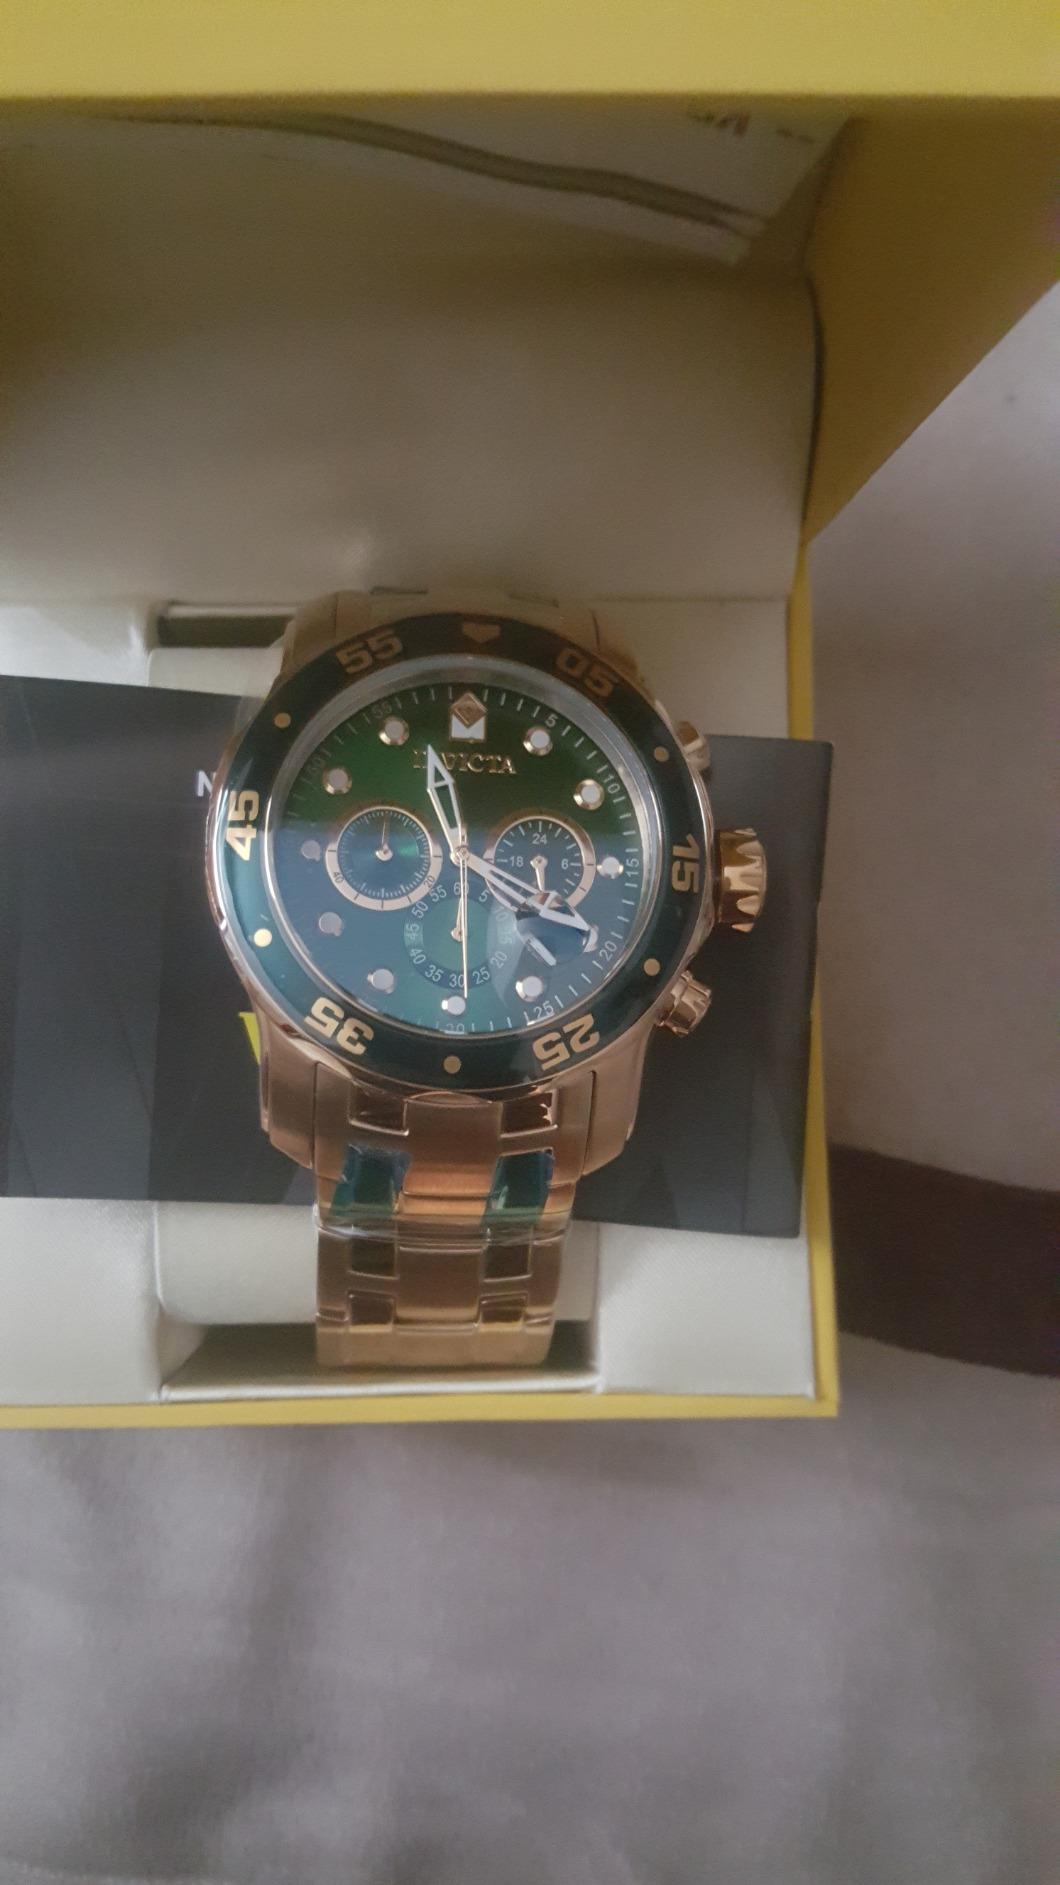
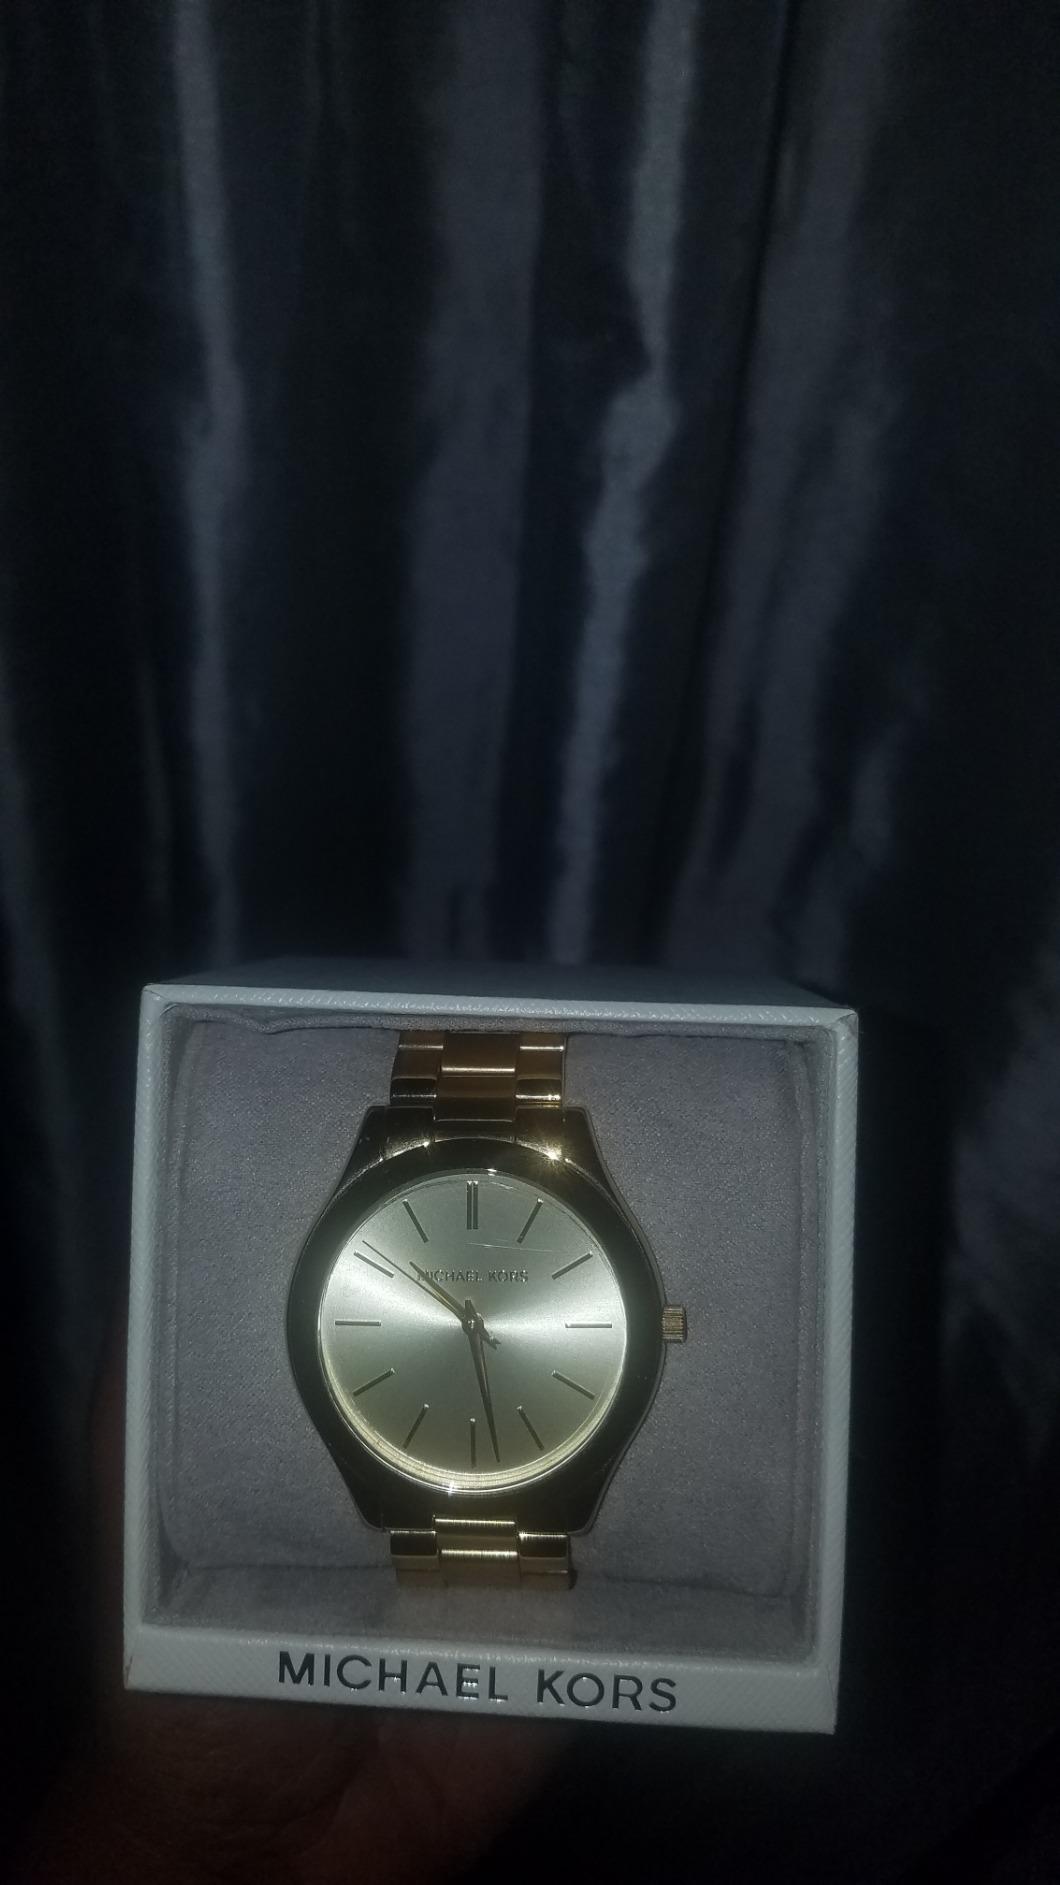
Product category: accessories_watch
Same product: no